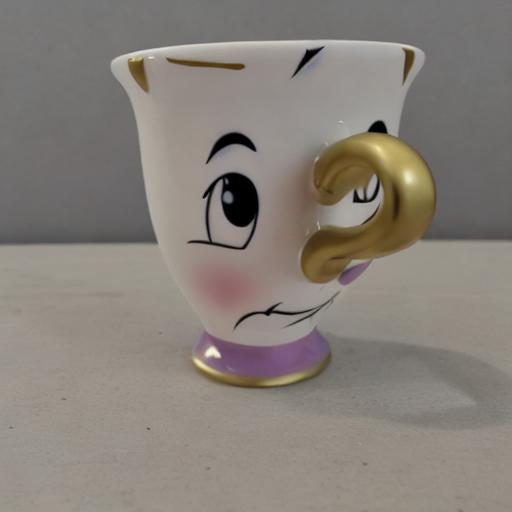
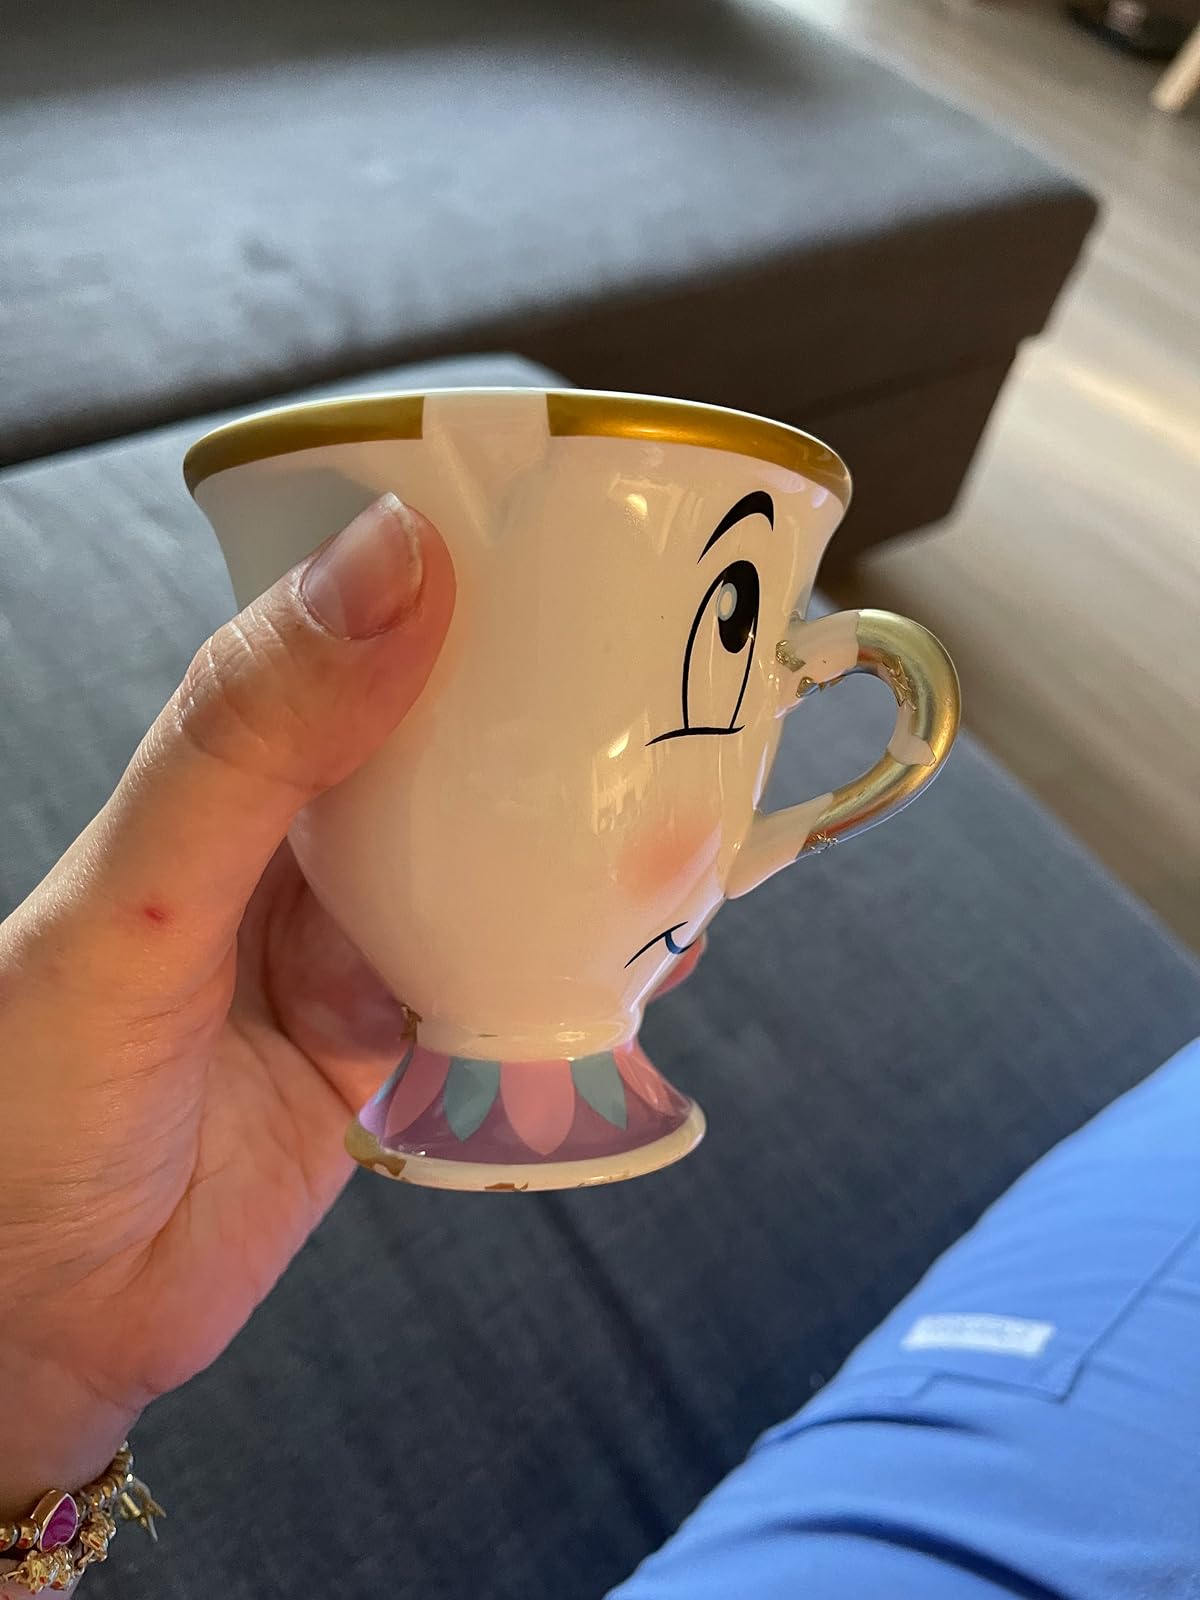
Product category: items_mug
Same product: no